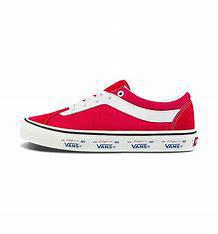
Brand: Vans
Model: Bold NI